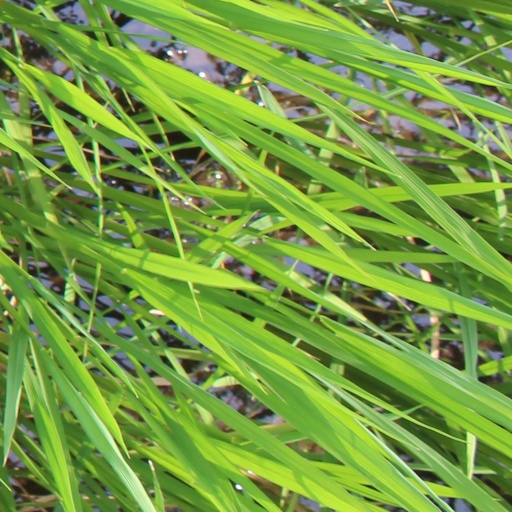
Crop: rice